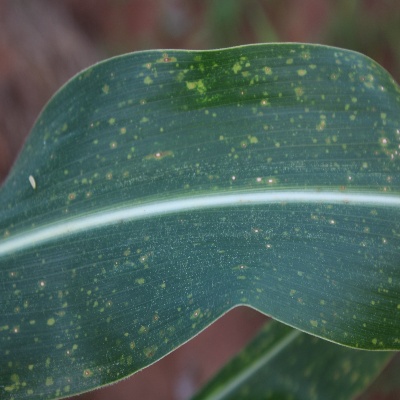
Label: Corn_(Maize)___Leaf_Spot